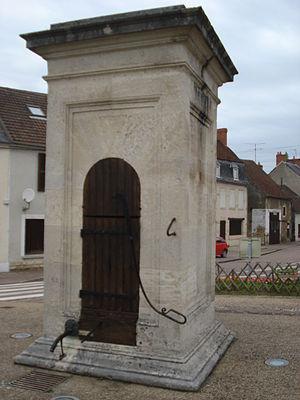
Châteauneuf-Val-de-Bargis est une commune française située dans le département de la Nièvre, en région Bourgogne-Franche-Comté.